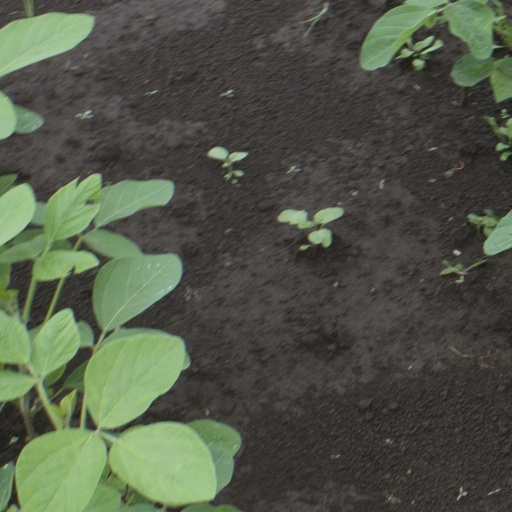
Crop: soybean